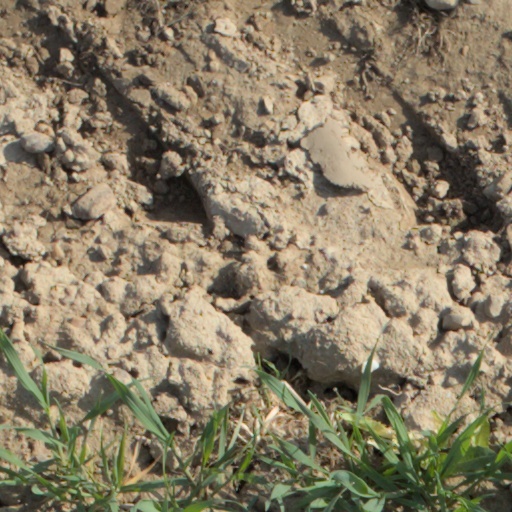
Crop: wheat